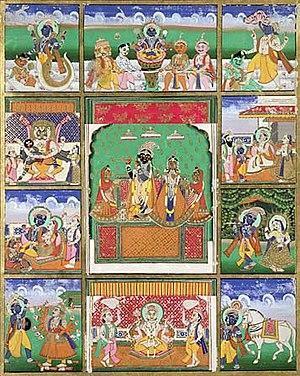
L'hindouisme a intégré dans son panthéon de divinités Siddhārtha Gautama qui est considéré comme un avatar de Vishnou. Dans les Puranas, il est le vingt-quatrième des vingt-cinq avatars, préfigurant une prochaine incarnation finale mais il existe d'autres sources que les Puranas. Un certain nombre de traditions hindoues parlent de Gautama Bouddha comme du plus récent des dix avatars principaux, connus sous le nom de Dashavatara.